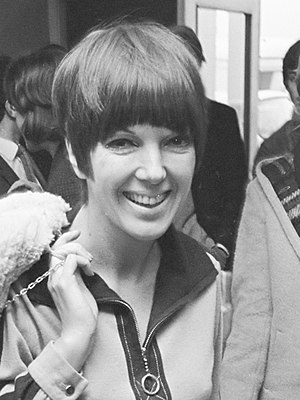
Mary Quant
OBE Mary Quant er en engelsk designer, der blandt andet opfandt miniskørtet i 1950'erne, opkaldt efter hendes yndlingsbil, en Morris Mini. Derudover har hun designet plastikregnfrakker, støvler og forklædekjoler.